Civil war

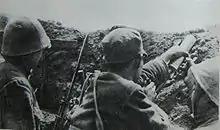
Communist soldiers during the Battle of Siping, Chinese Civil War, 1946

High levels of population dispersion and, to a lesser extent, the presence of mountainous terrain, increased the chance of conflict. Both of these factors favor rebels, as a population dispersed outward toward the borders is harder to control than one concentrated in a central region, while mountains offer terrain where rebels can seek sanctuary. Rough terrain was highlighted as one of the more important factors in a 2006 systematic review.